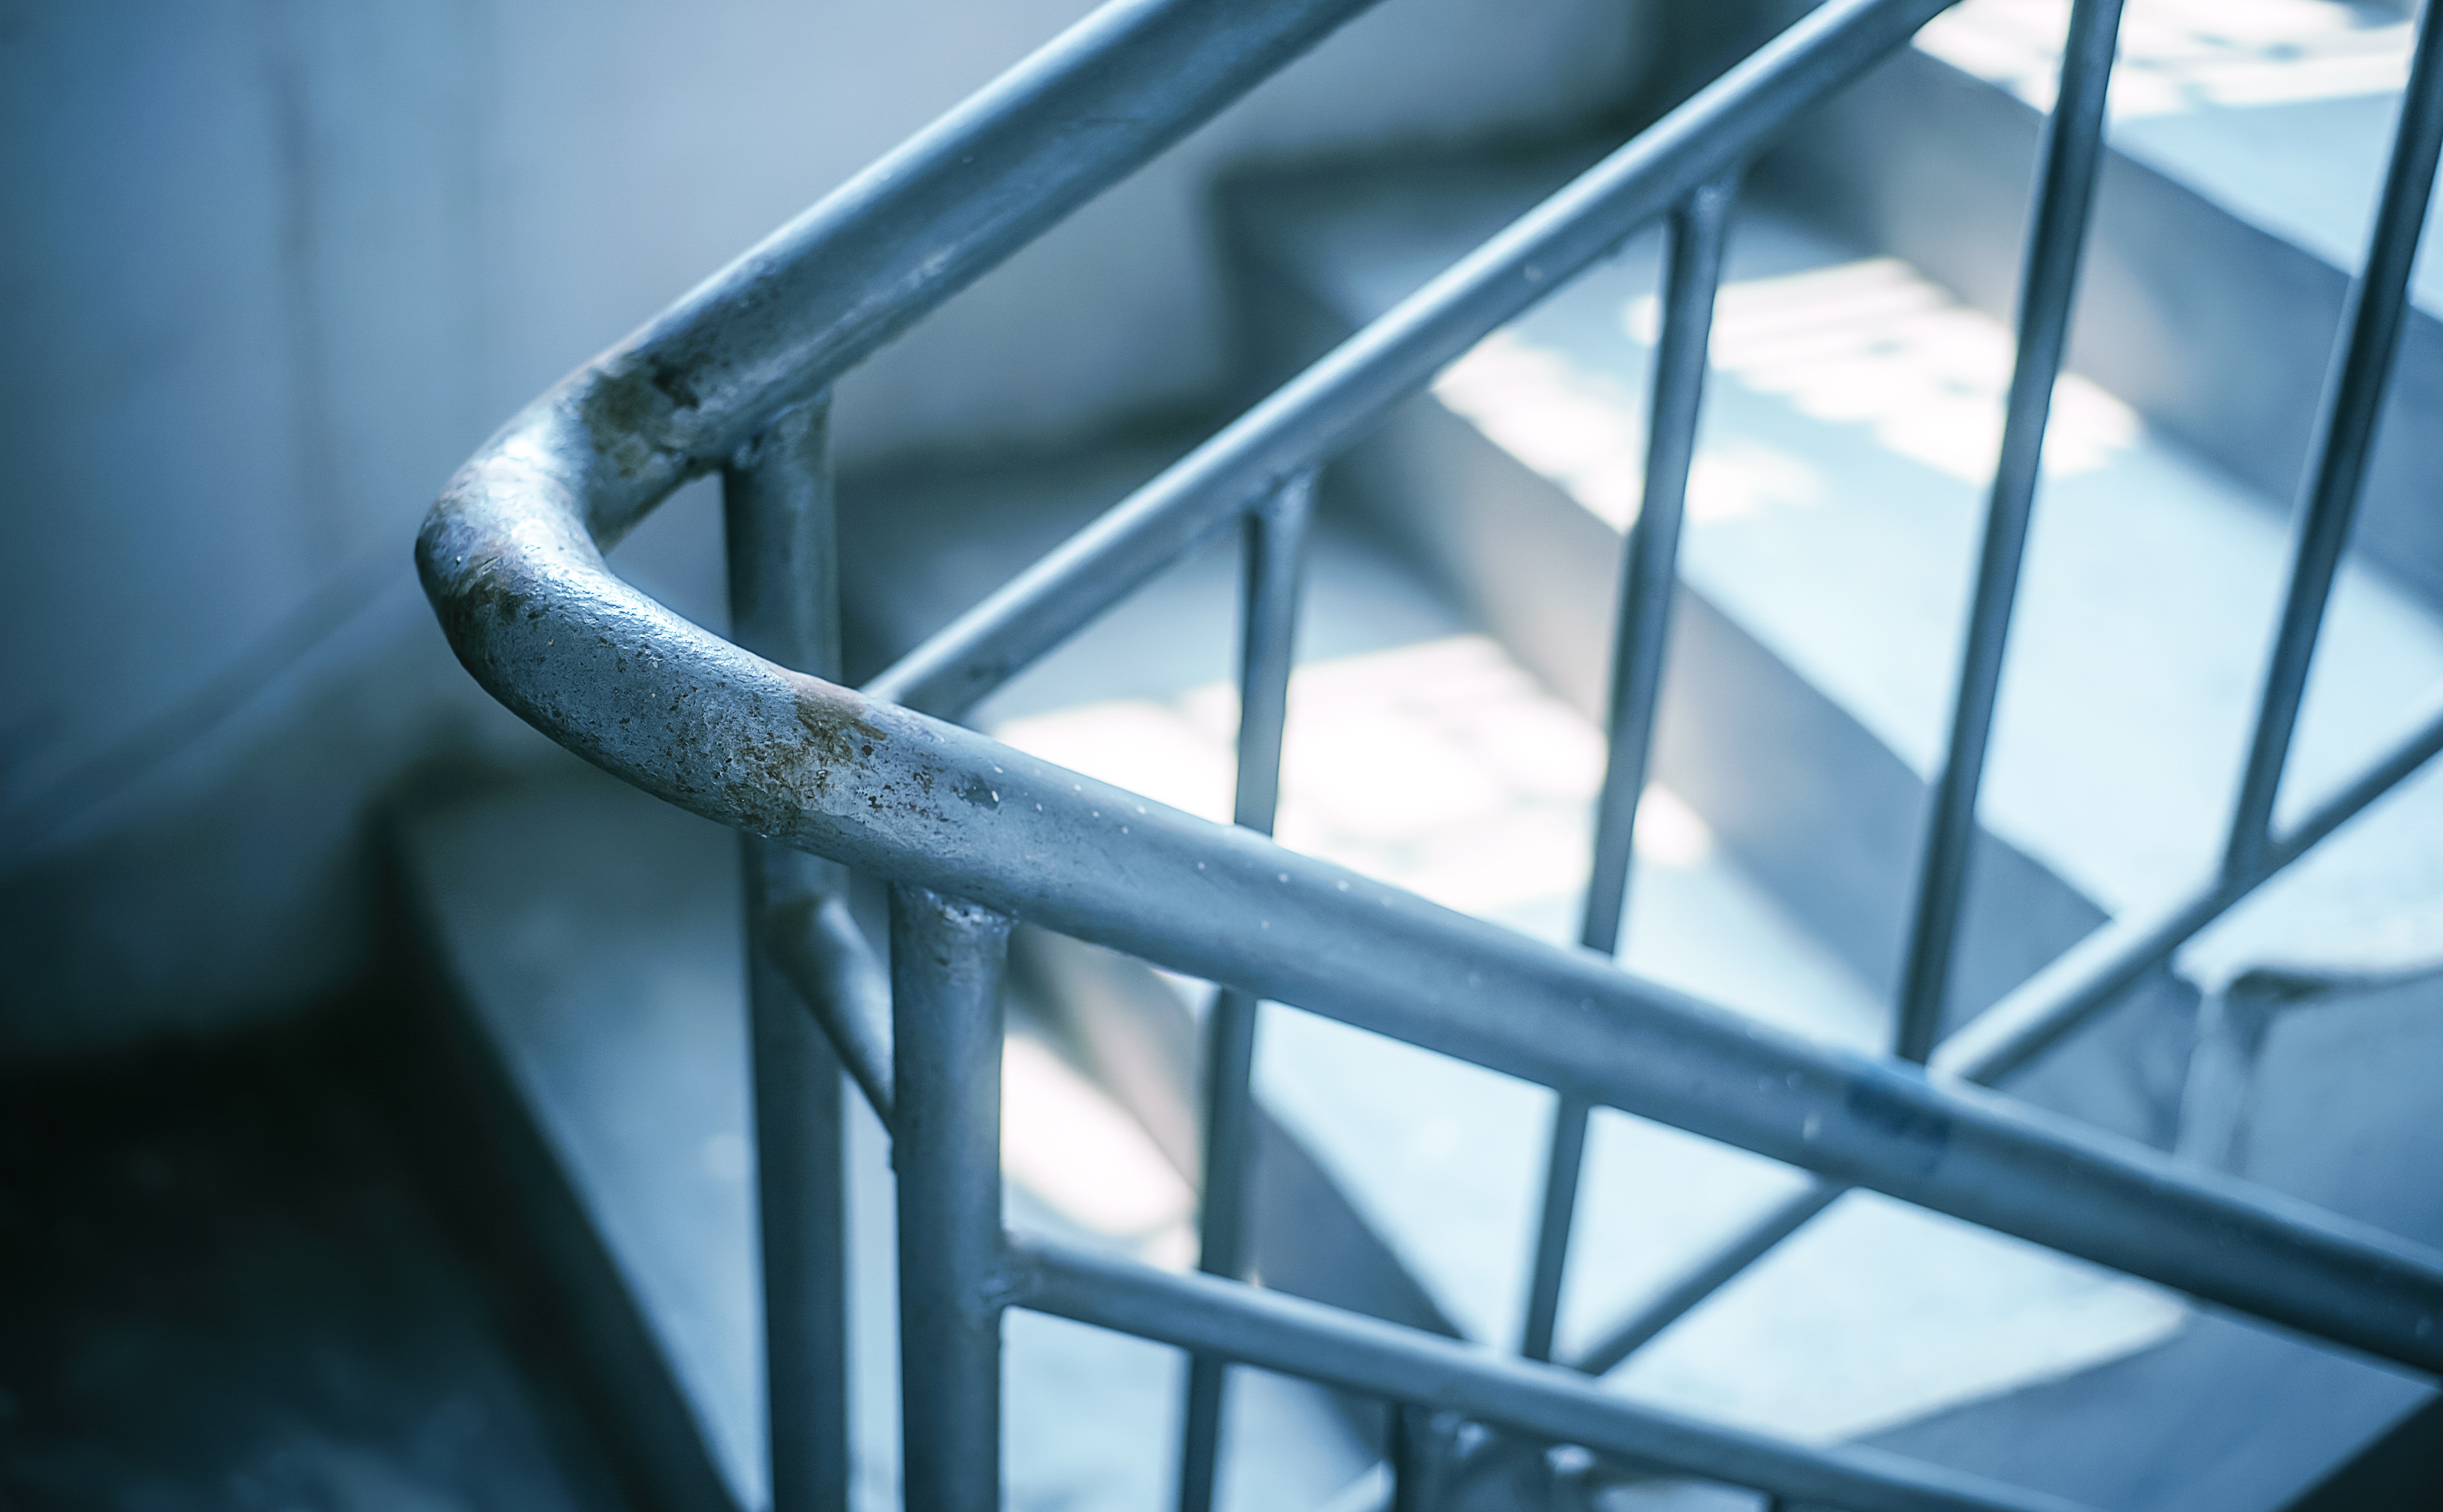
light, white, window, glass, line, metal, blue, stairs, steal, light and shadow, daylighting, stealurban